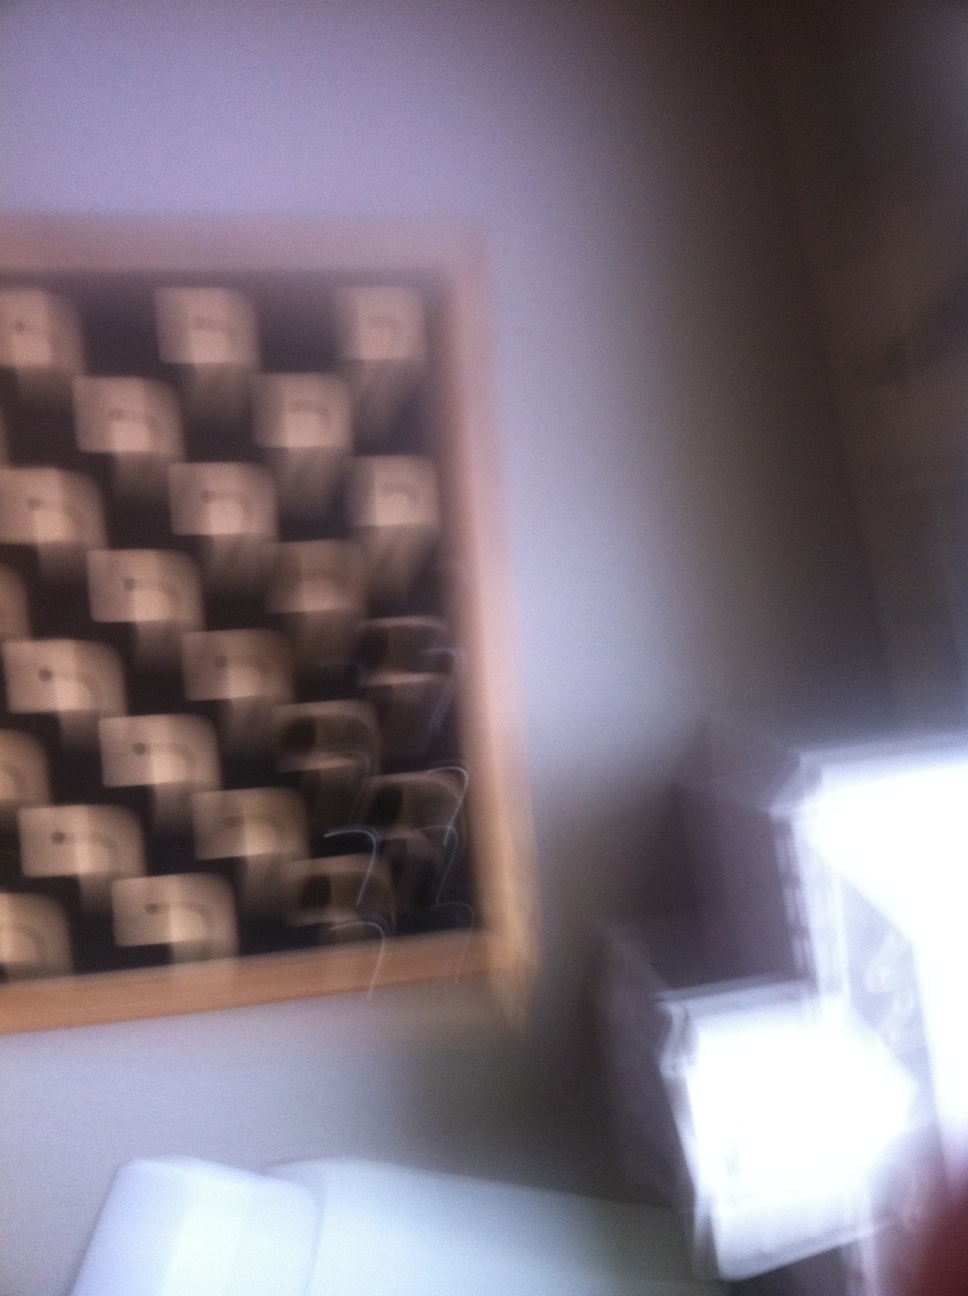Question: I thank you very, very much.  It rolled under those wires.  And of course those were just some wires that I didn't think it could be under.  Thank you very much for helping me find the piece.
Answer: unanswerable